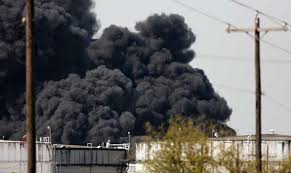
Label: urban_fire